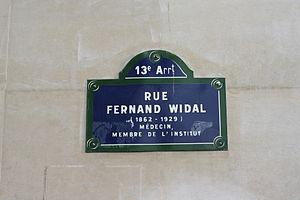
Fernand Georges Isidore Widal, né le 9 mars 1862 à Dellys et mort le 14 janvier 1929 à Paris, est un médecin et bactériologiste français renommé pour ses travaux sur les maladies rénales, sur la vaccination et le diagnostic sérologique de la fièvre typhoïde, et plus généralement ses recherches concernant les maladies infectieuses.